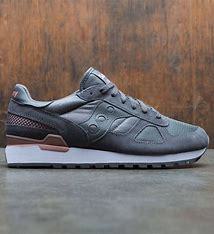
Brand: Saucony
Model: Shadow Original